Kundan (film)

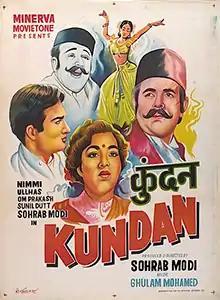

Kundan is a 1955 Indian Hindi-language social drama film produced and directed by Sohrab Modi for Minerva Movietone. The film stars Sohrab Modi, Sunil Dutt, Nimmi, Pran, Om Prakash, Kumkum, Naaz, Murad, Ulhas,Manorama. The Screenplay was by Pandit Sudarshan, with dialogues by Munshi Abdul Baqui and Pandit Sudarshan. The music was composed by Ghulam Mohammed, with lyrics by Shakeel Badayuni. Nimmi's double role in the film as mother and daughter was acclaimed critically, while Ulhas won a nomination in the Filmfare Award for Best Supporting Actor category.